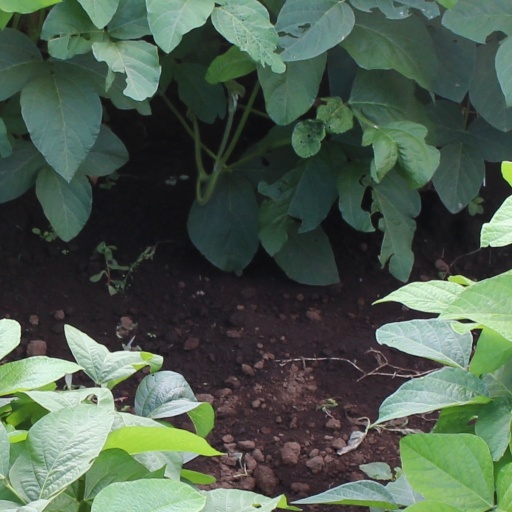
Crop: soybean